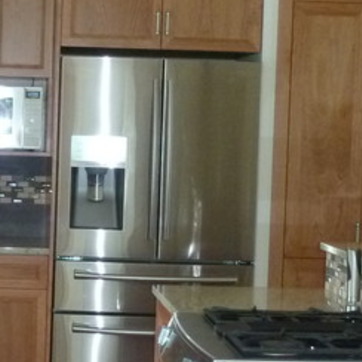
Material: metal